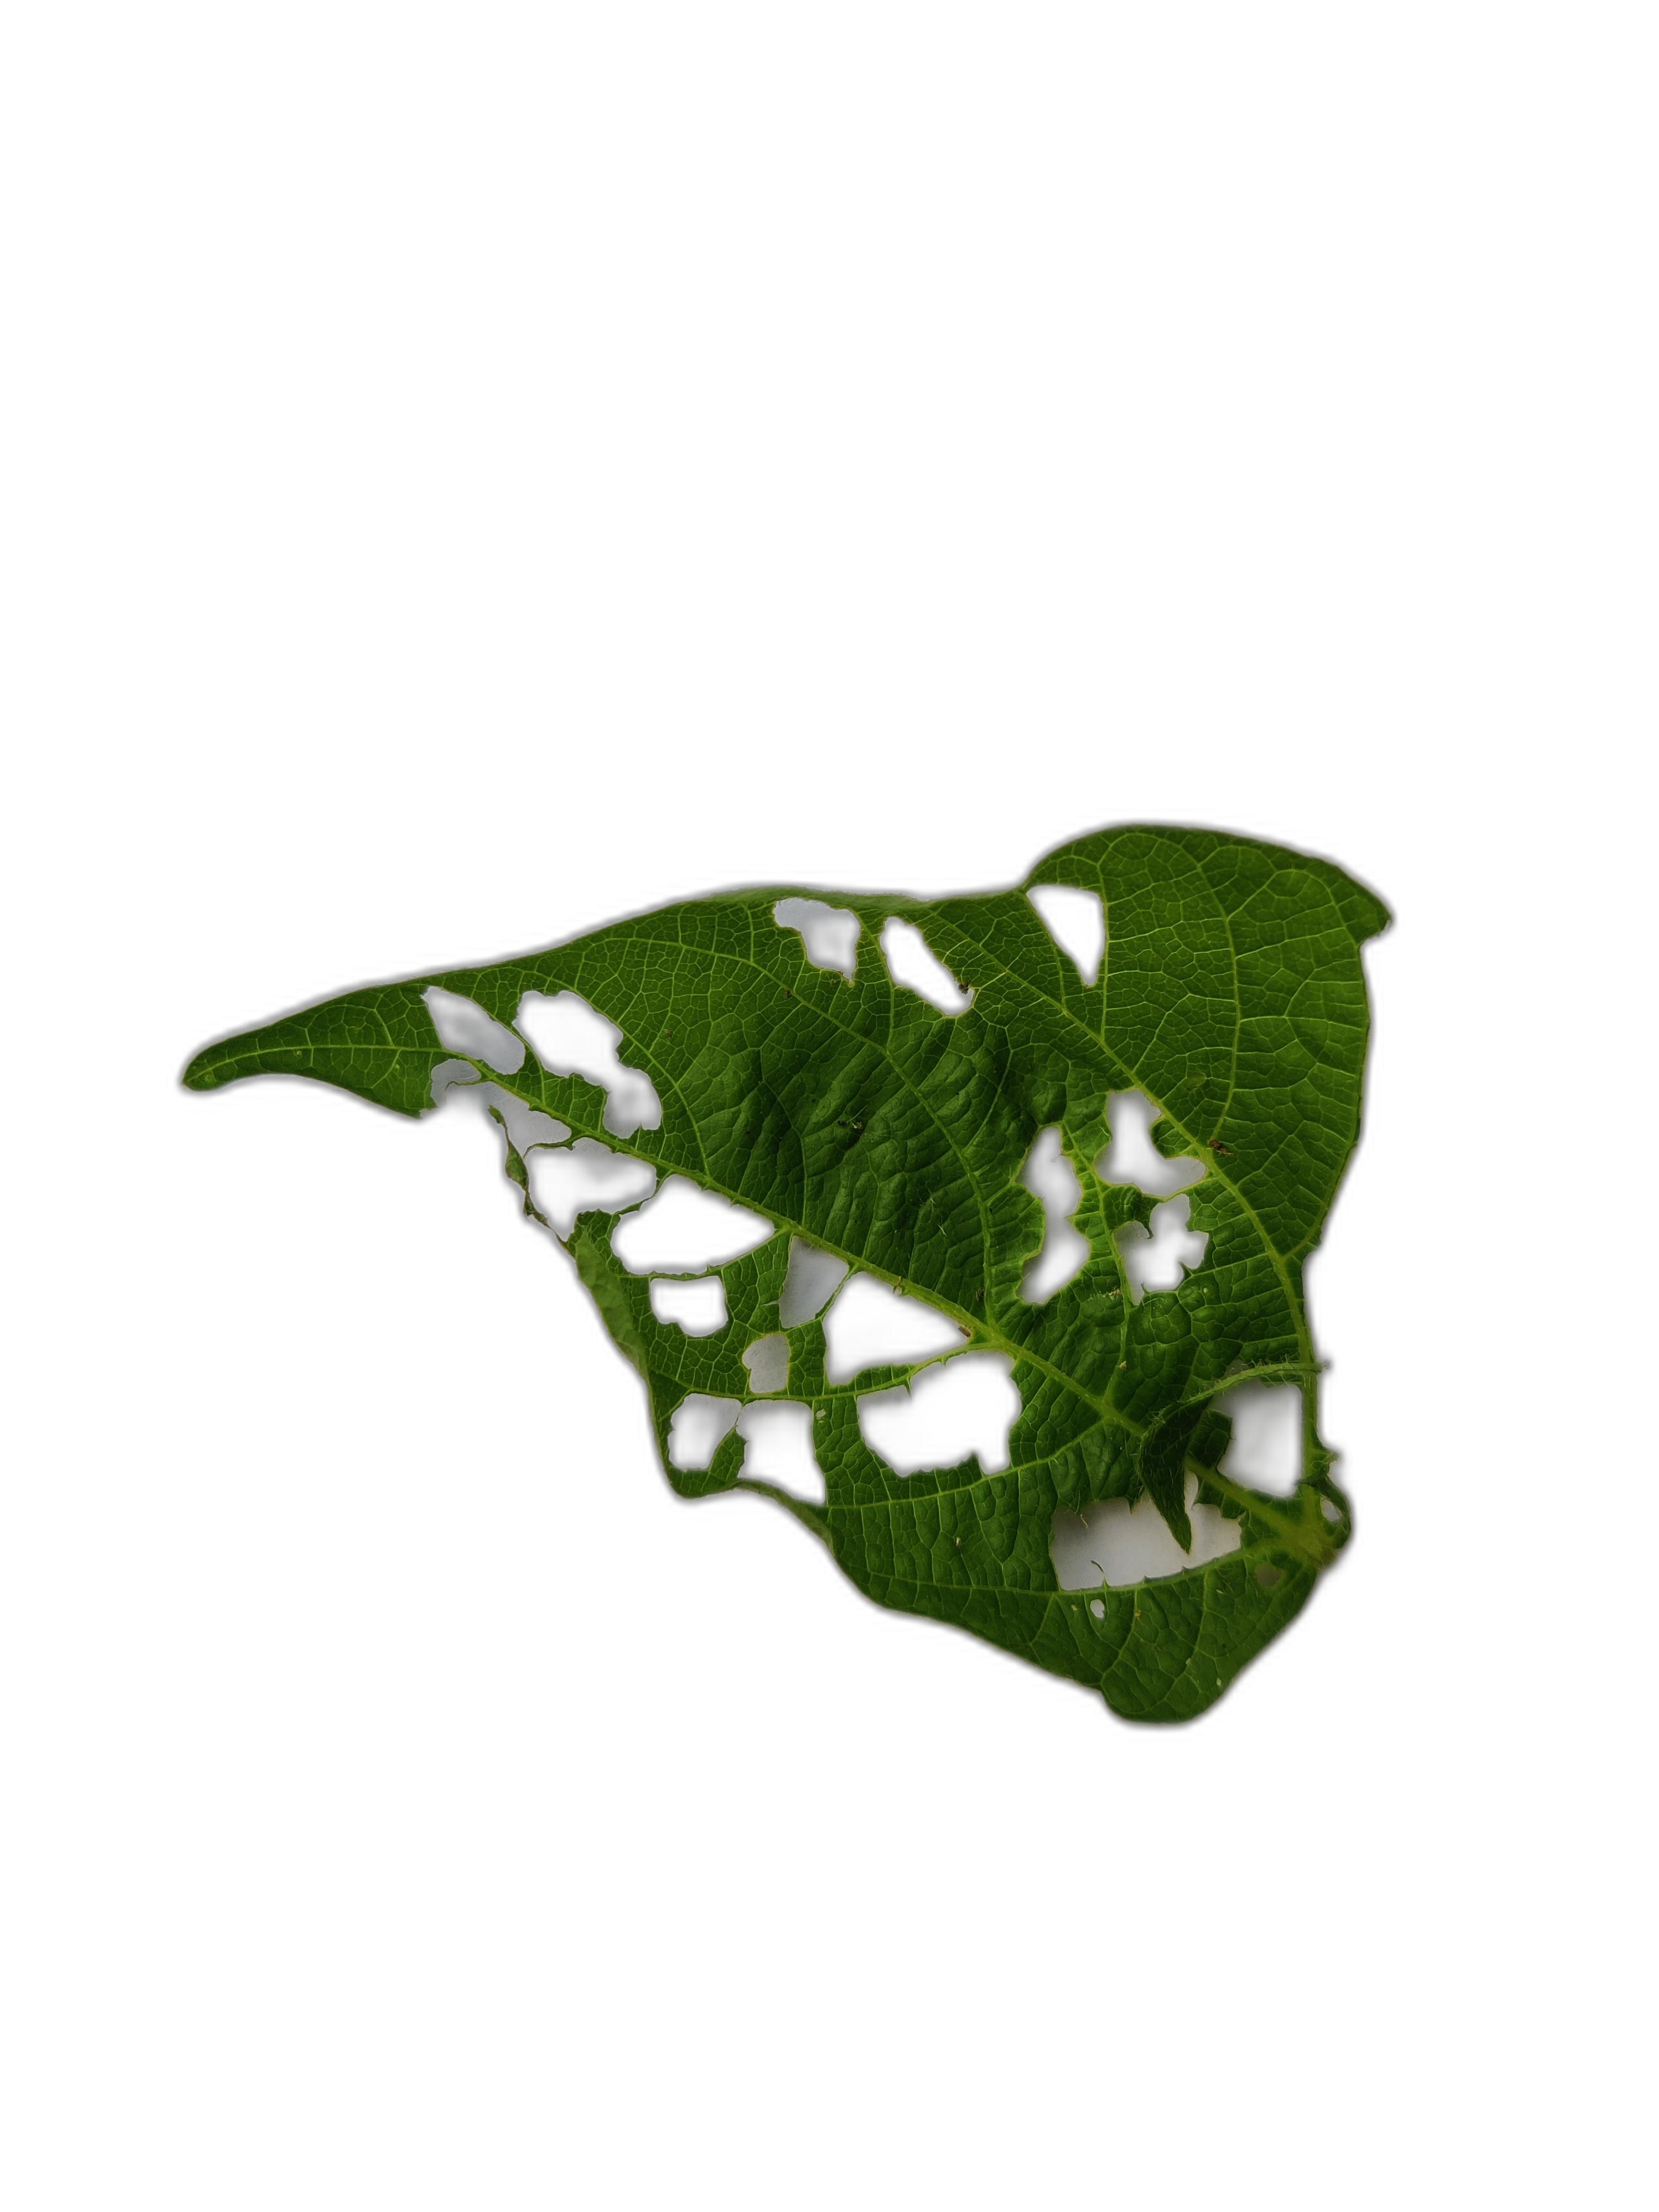
Label: Leaf Crinkle